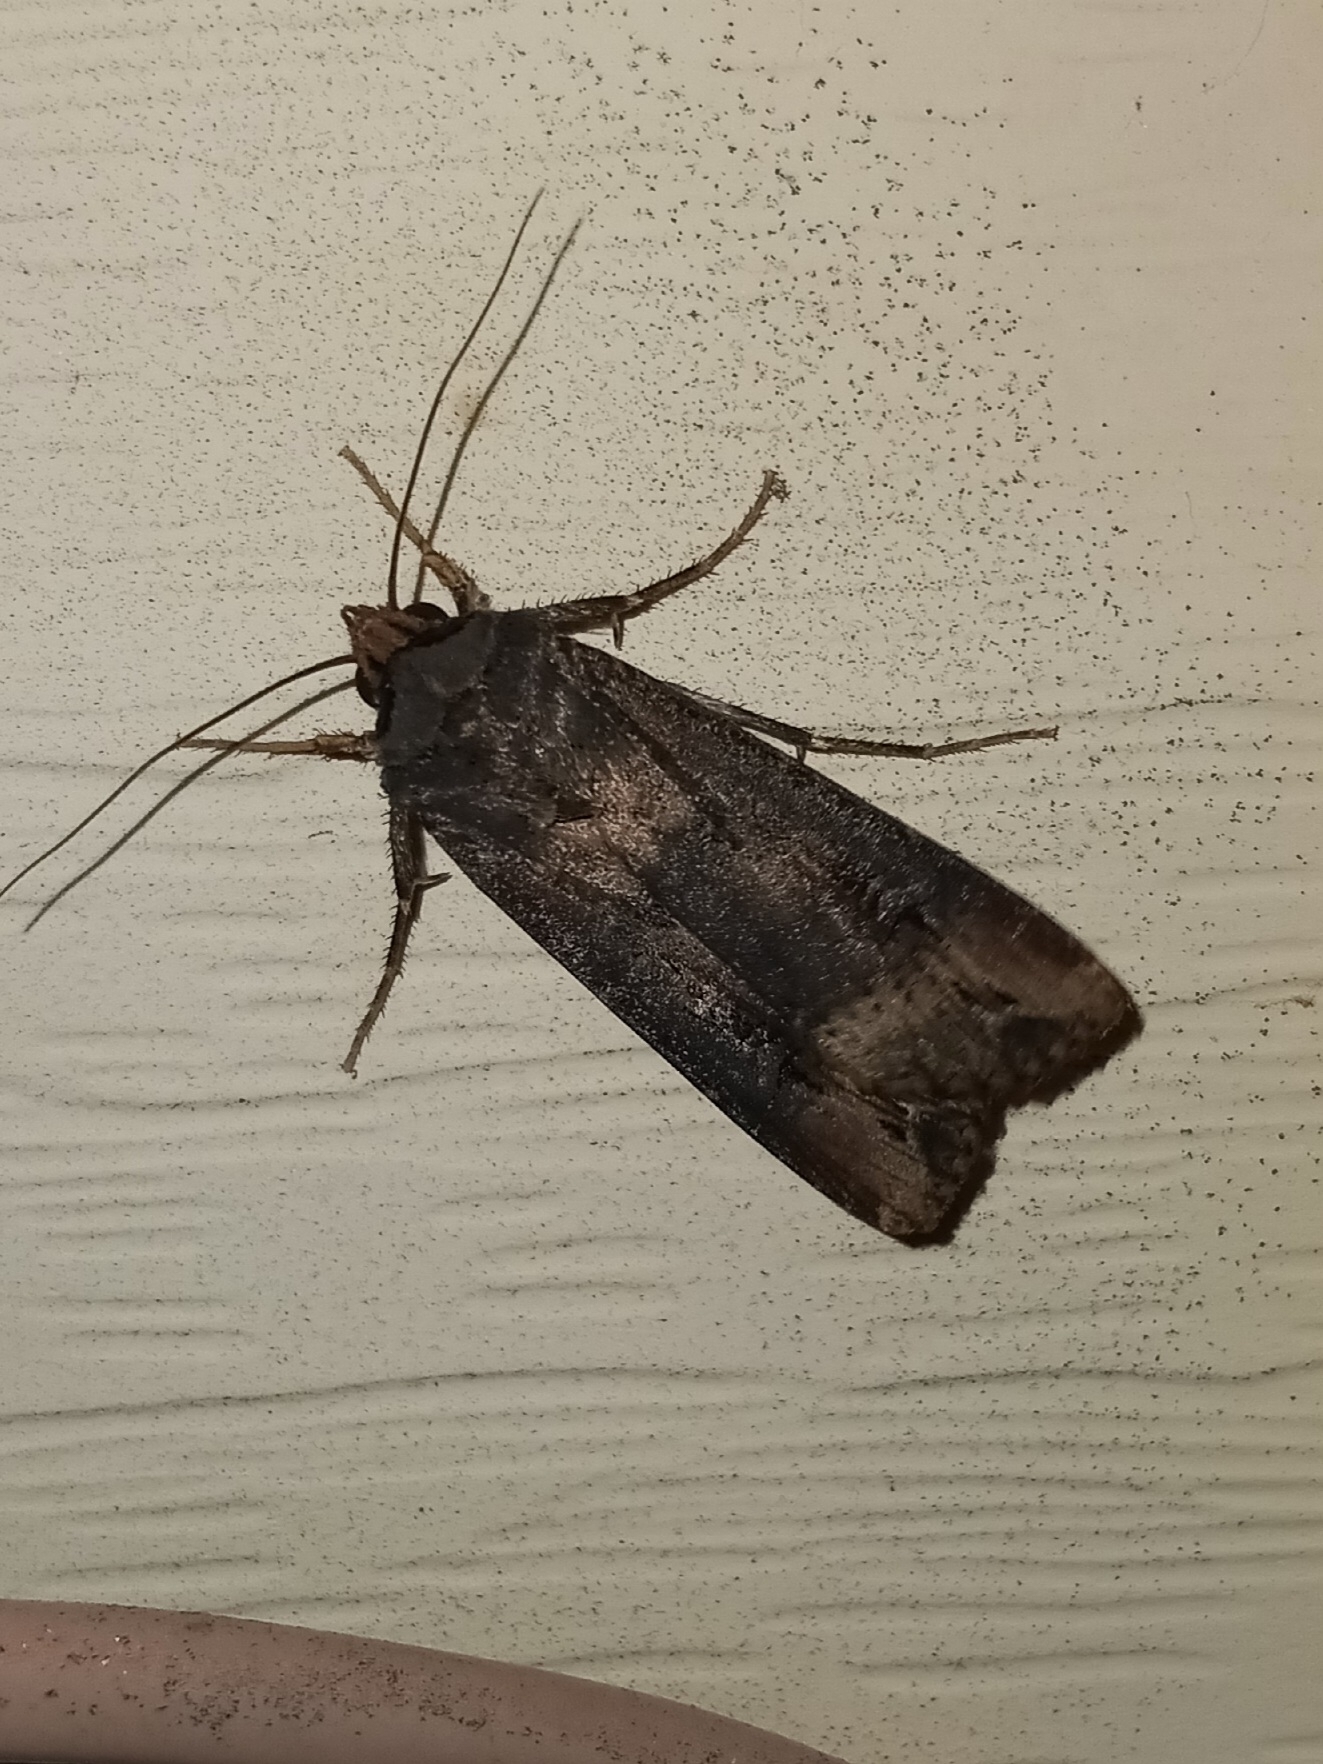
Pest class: cutworms